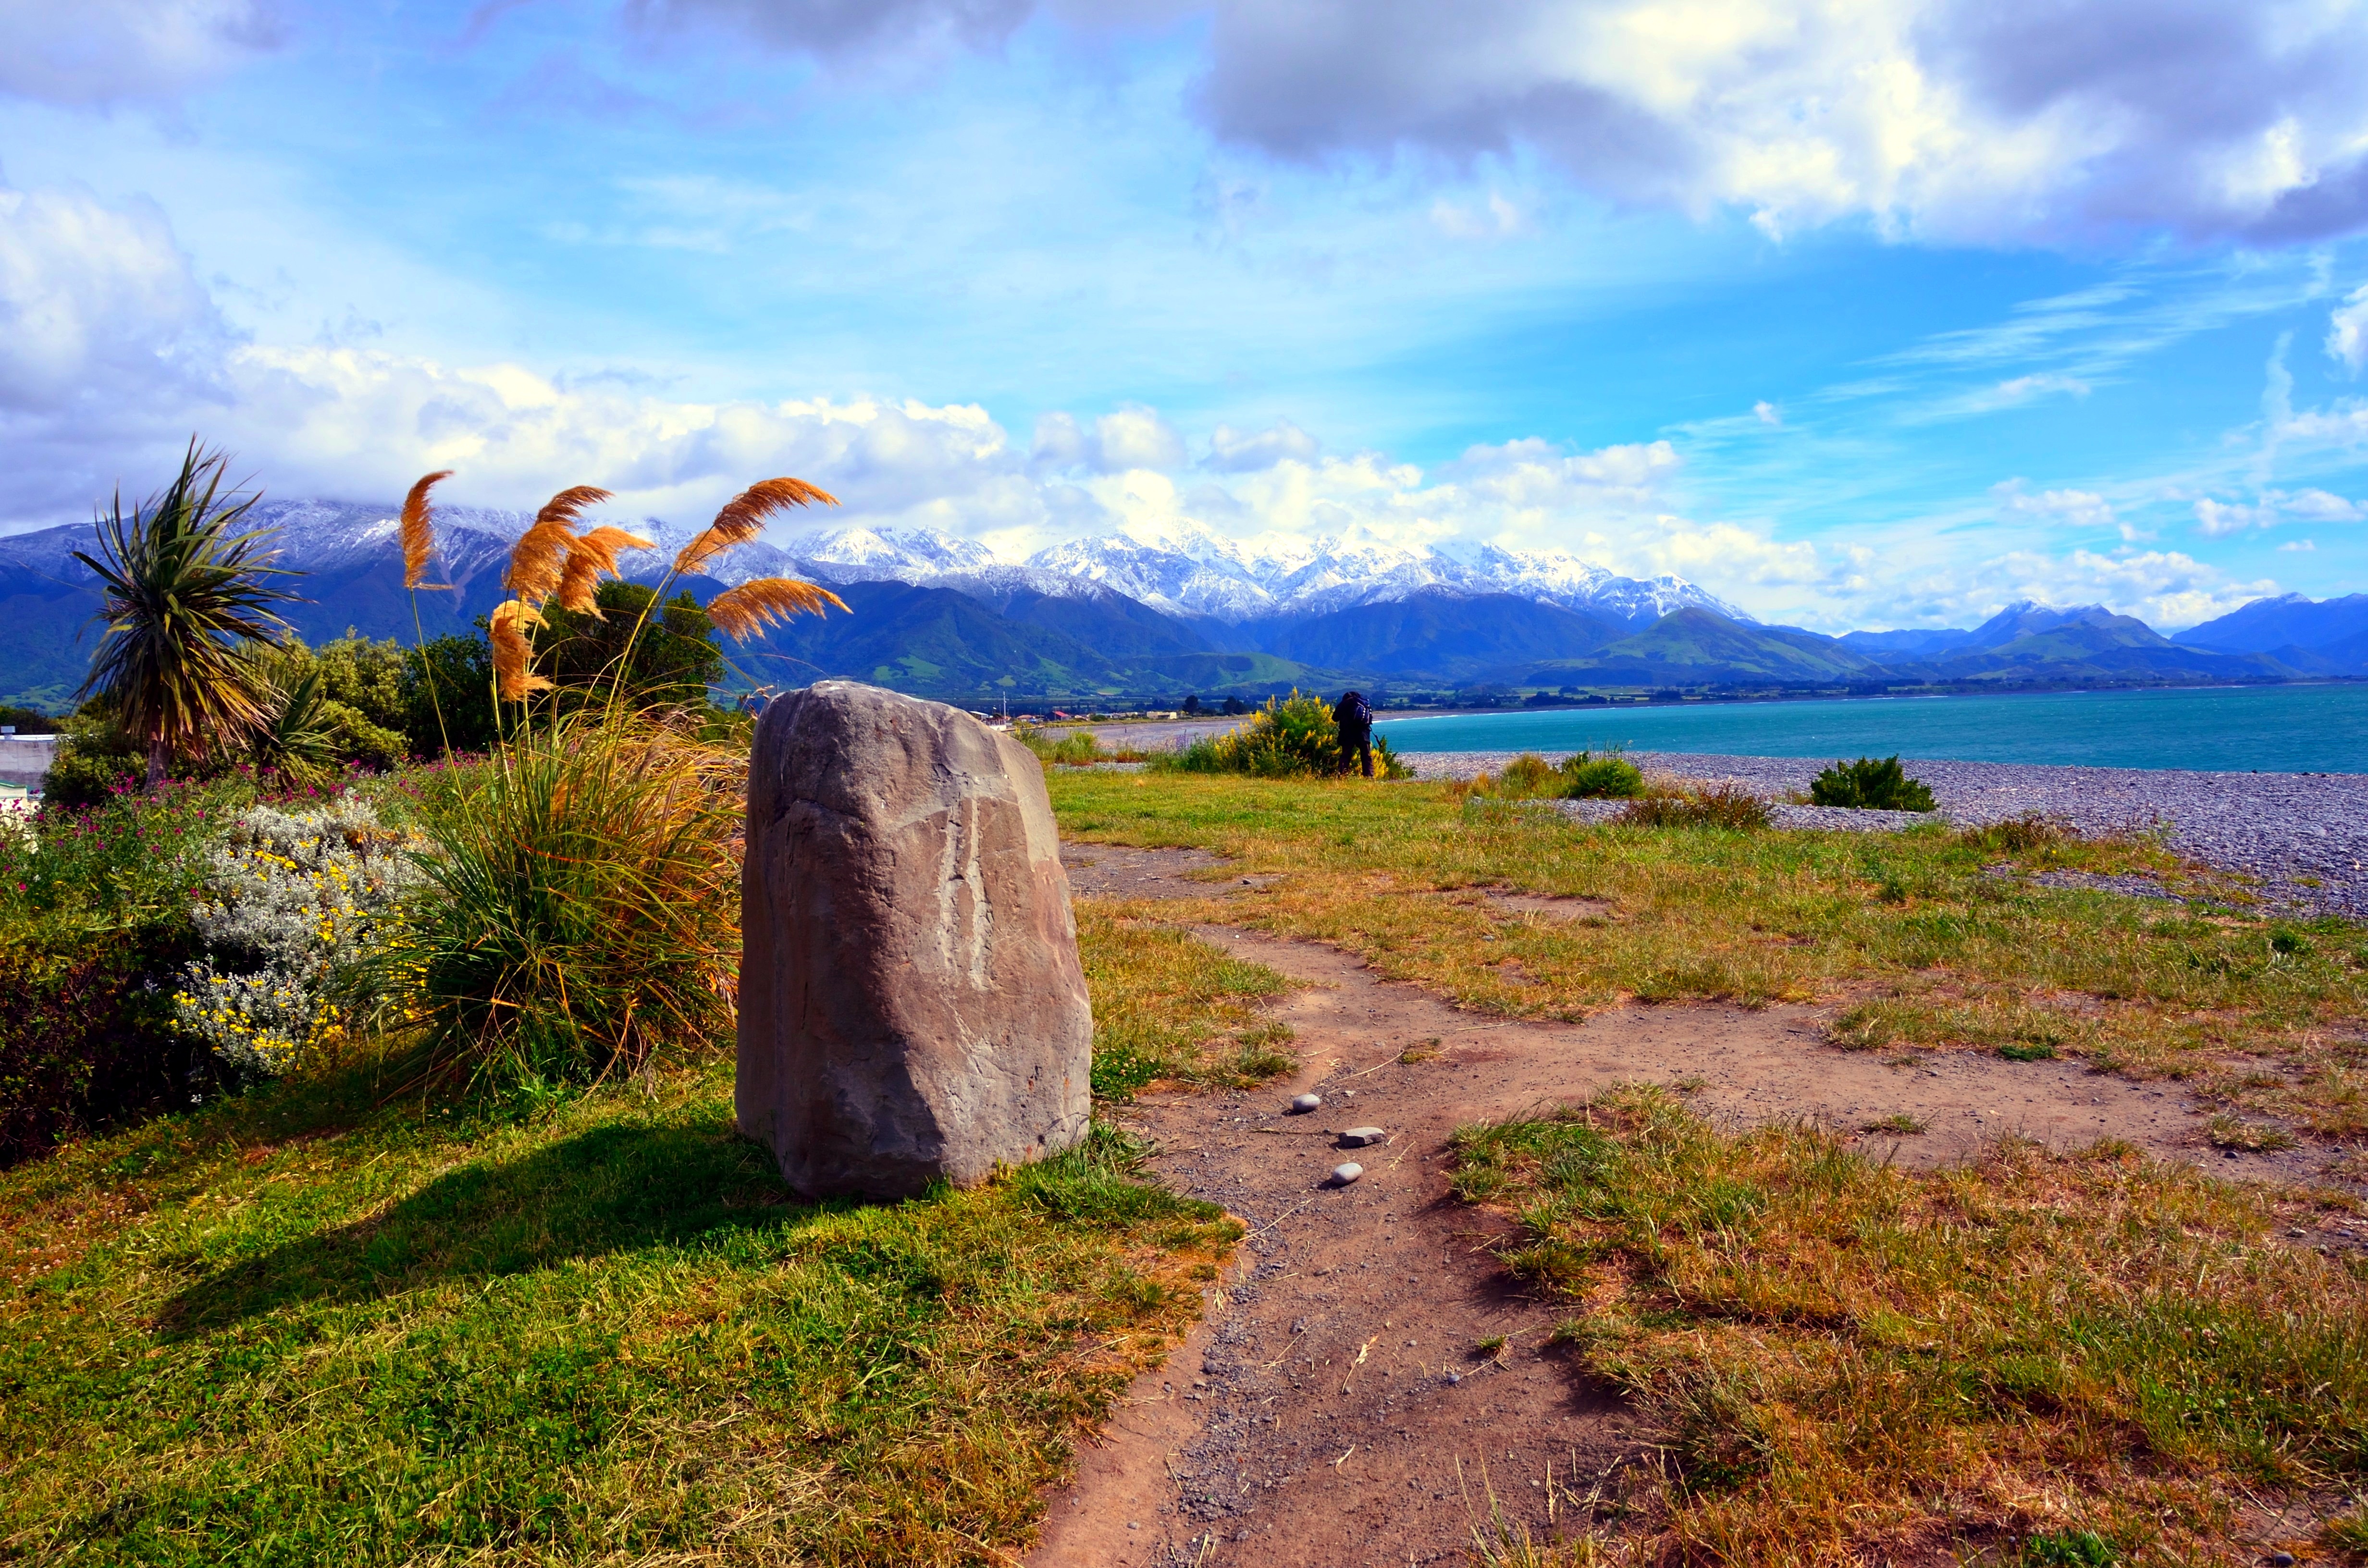
landscape, sea, coast, nature, rock, wilderness, mountain, trail, meadow, hill, shore, lake, view, cliff, blue, highland, terrain, national park, ridge, mountains, new zealand, plateau, loch, ecosystem, rural area, geographical feature